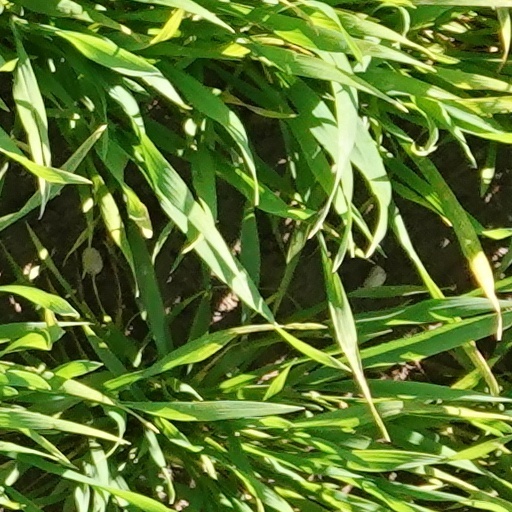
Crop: wheat